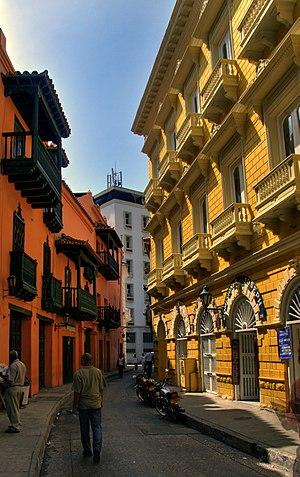
SVP, rendez cette description accessible à tous en la traduisant dans plusieurs langues.